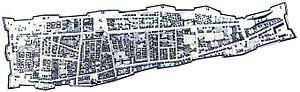
Les fortifications de Montréal. On peut compter 13 bastions et une courtine brisée vers la citadelle
Les fortifications de Montréal étaient un moyen de défense de la ville à l'époque du Régime français. Elles venaient remplacer les palissades en bois devenues obsolètes.
Cet article recense les lieux patrimoniaux de Montréal inscrit au répertoire des lieux patrimoniaux du Canada, qu'ils soient de niveau provincial, fédéral ou municipal.